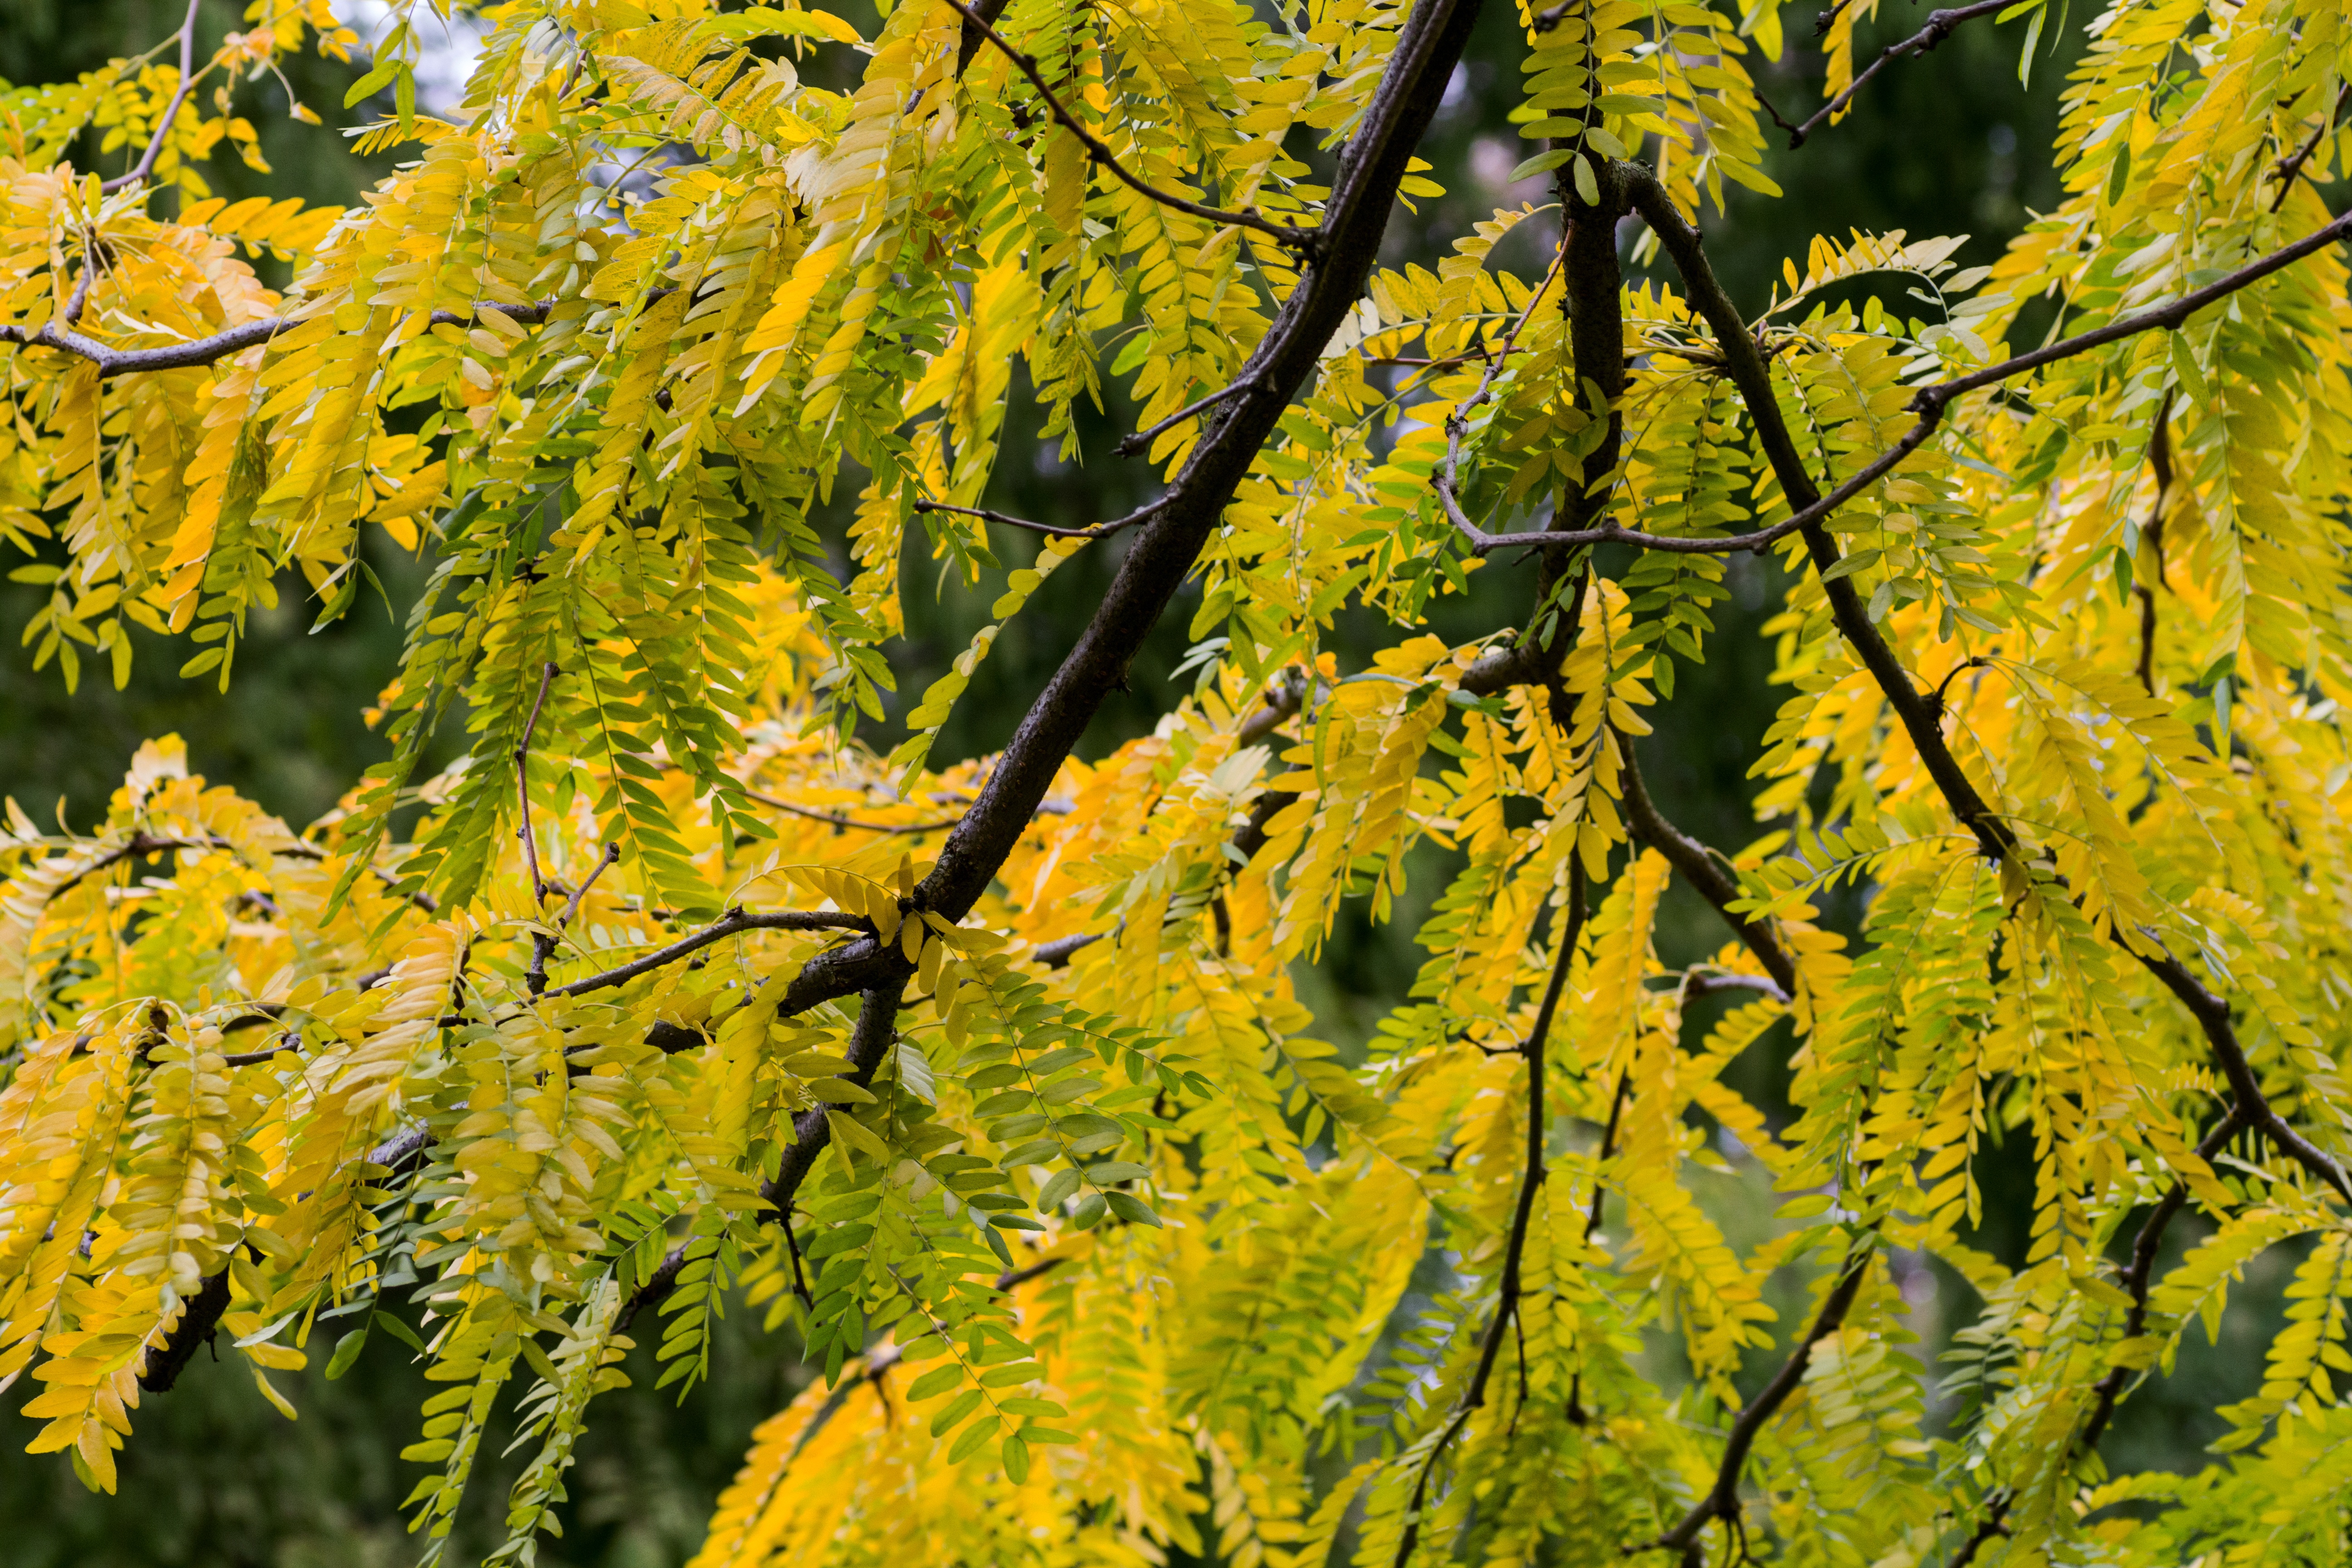
tree, forest, branch, plant, sunlight, leaf, flower, green, autumn, botany, yellow, season, maple tree, autumn mood, leaves, deciduous, larch, golden autumn, flowering plant, maidenhair tree, ailanthus altissima, woody plant, land plant